Kenny Carter (American football)

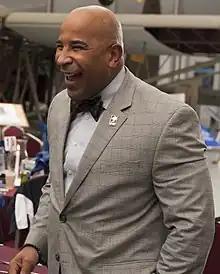
Carter at Dover Air Force Base in 2016

Kenneth Carter (born December 2, 1967) is a former head football coach of Delaware State University, in Dover, Delaware. Carter was formally announced as the head coach of the Hornets on January 21, 2015, and succeeded Kermit Blount at the position. Carter's three-year contract was not renewed in 2017.